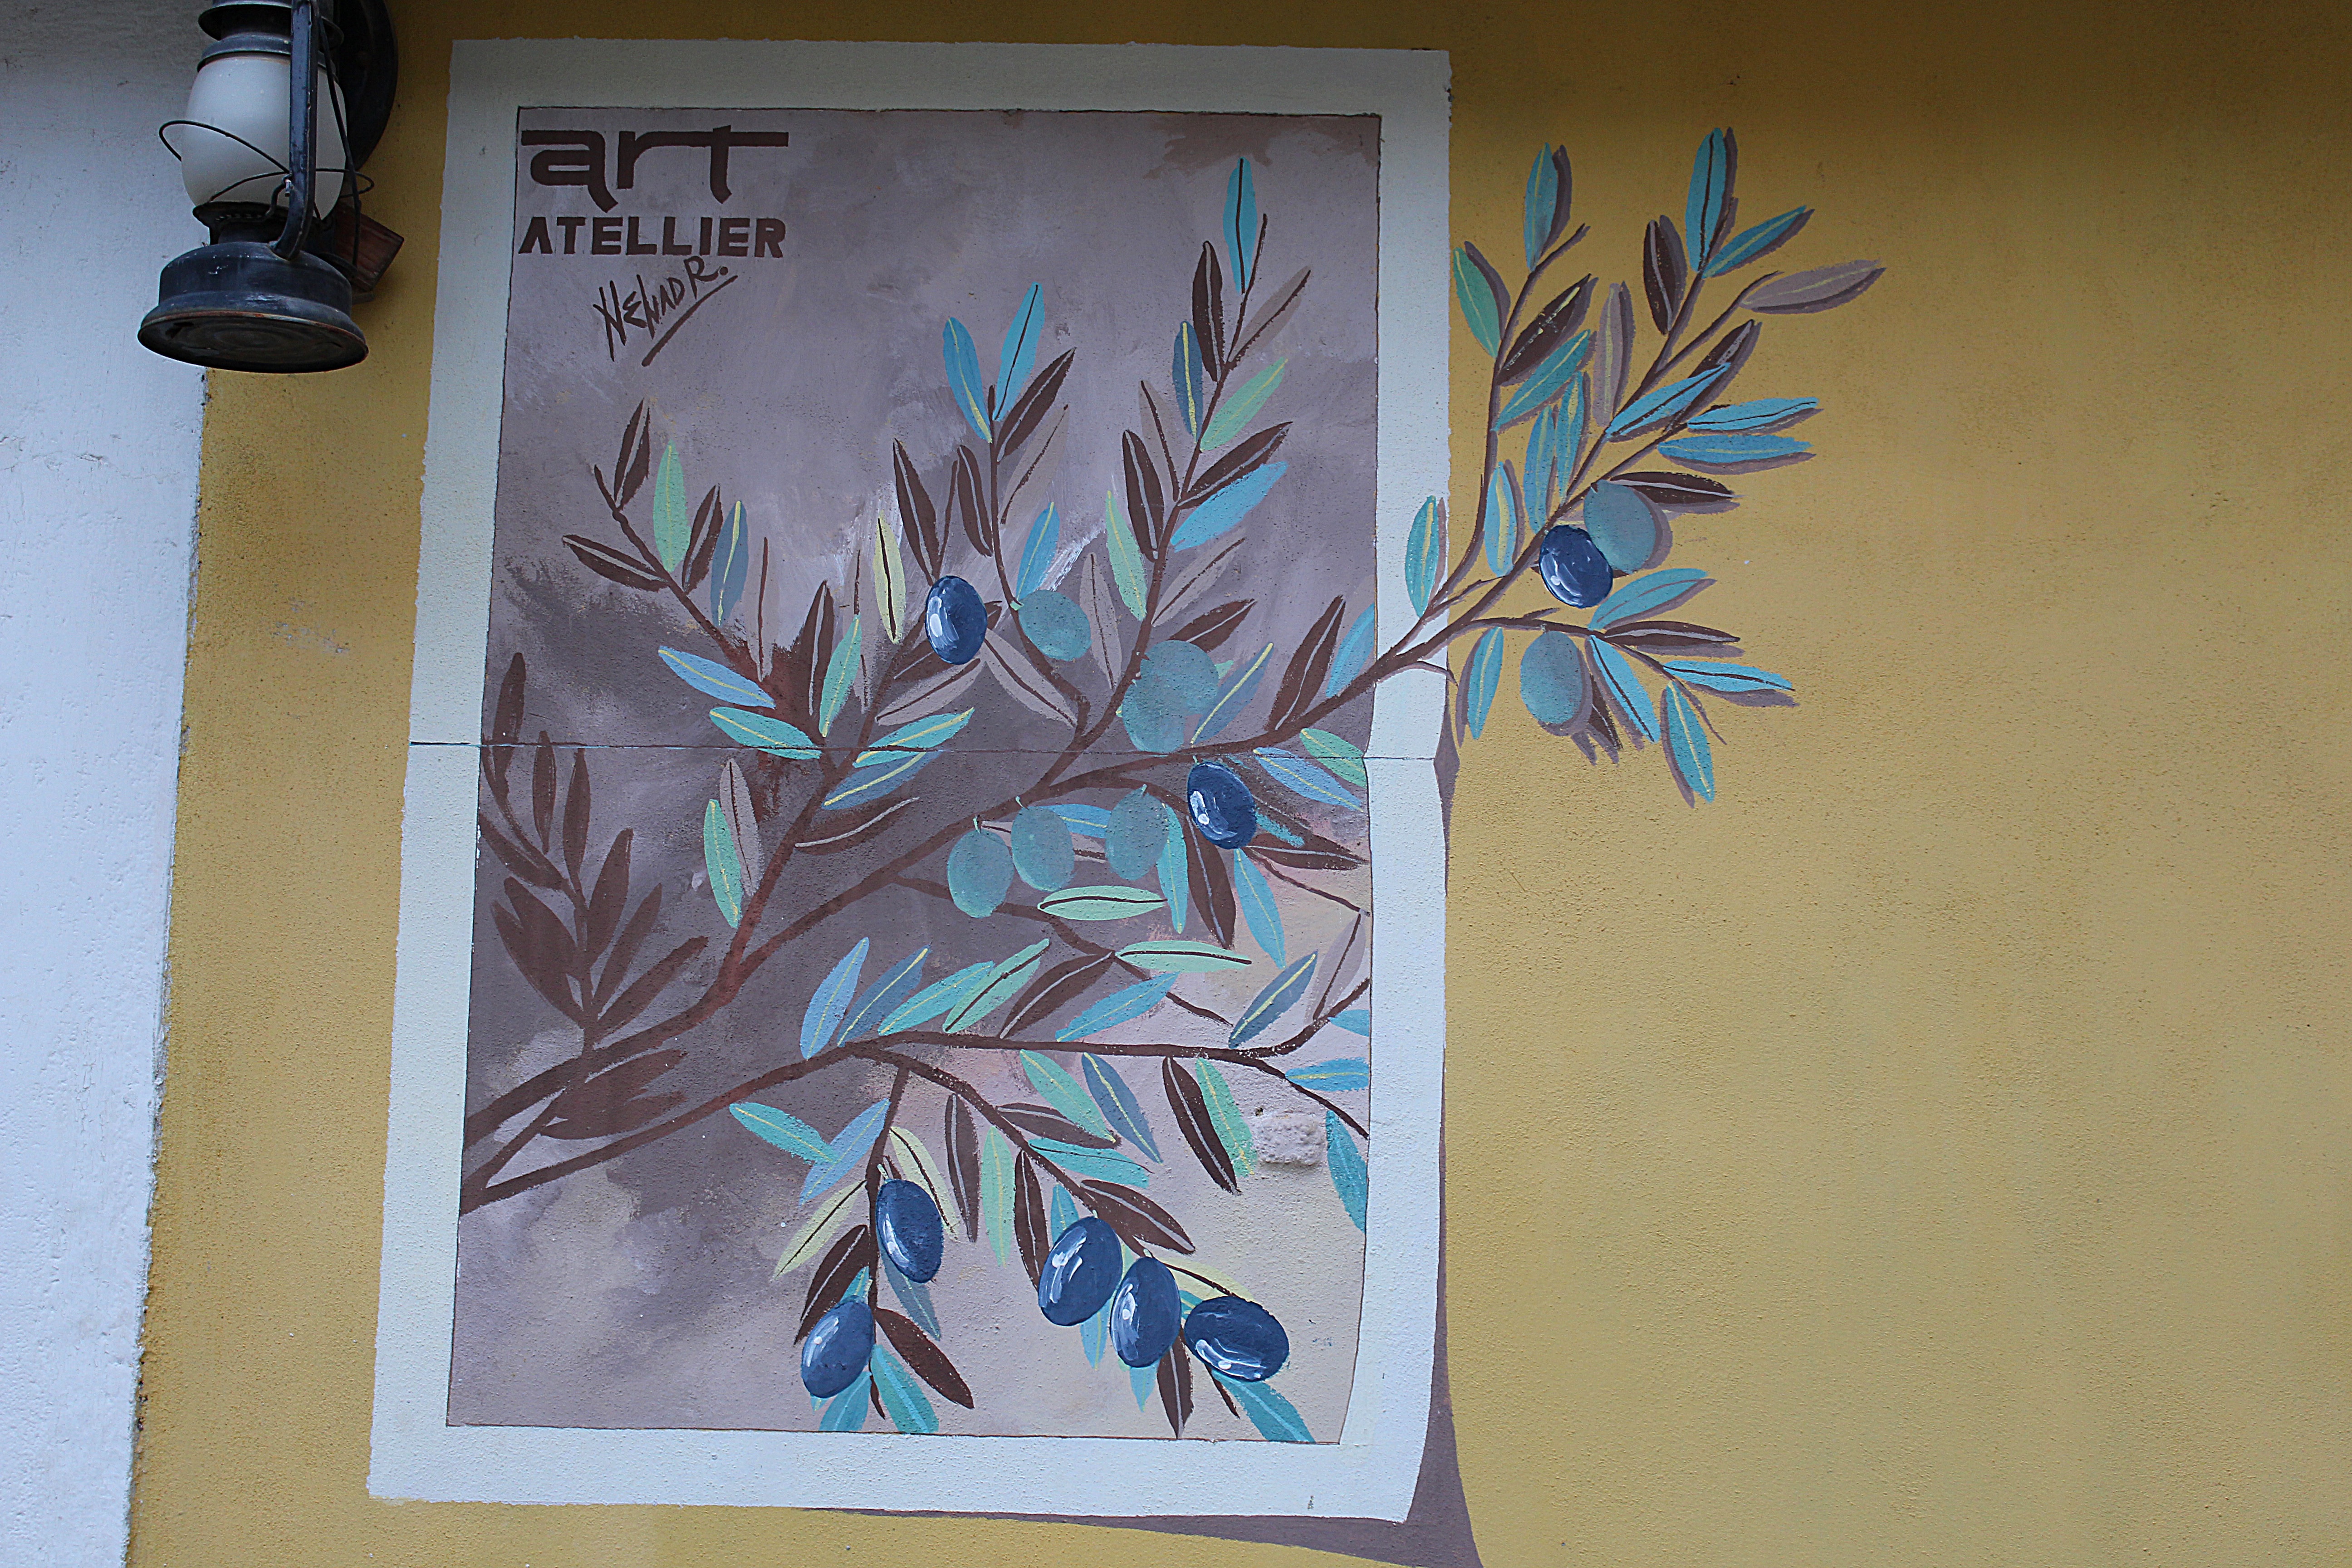
flower, glass, color, blue, material, painting, art, sketch, drawing, mural, wall painting, modern art, acrylic paint, wall embellishment